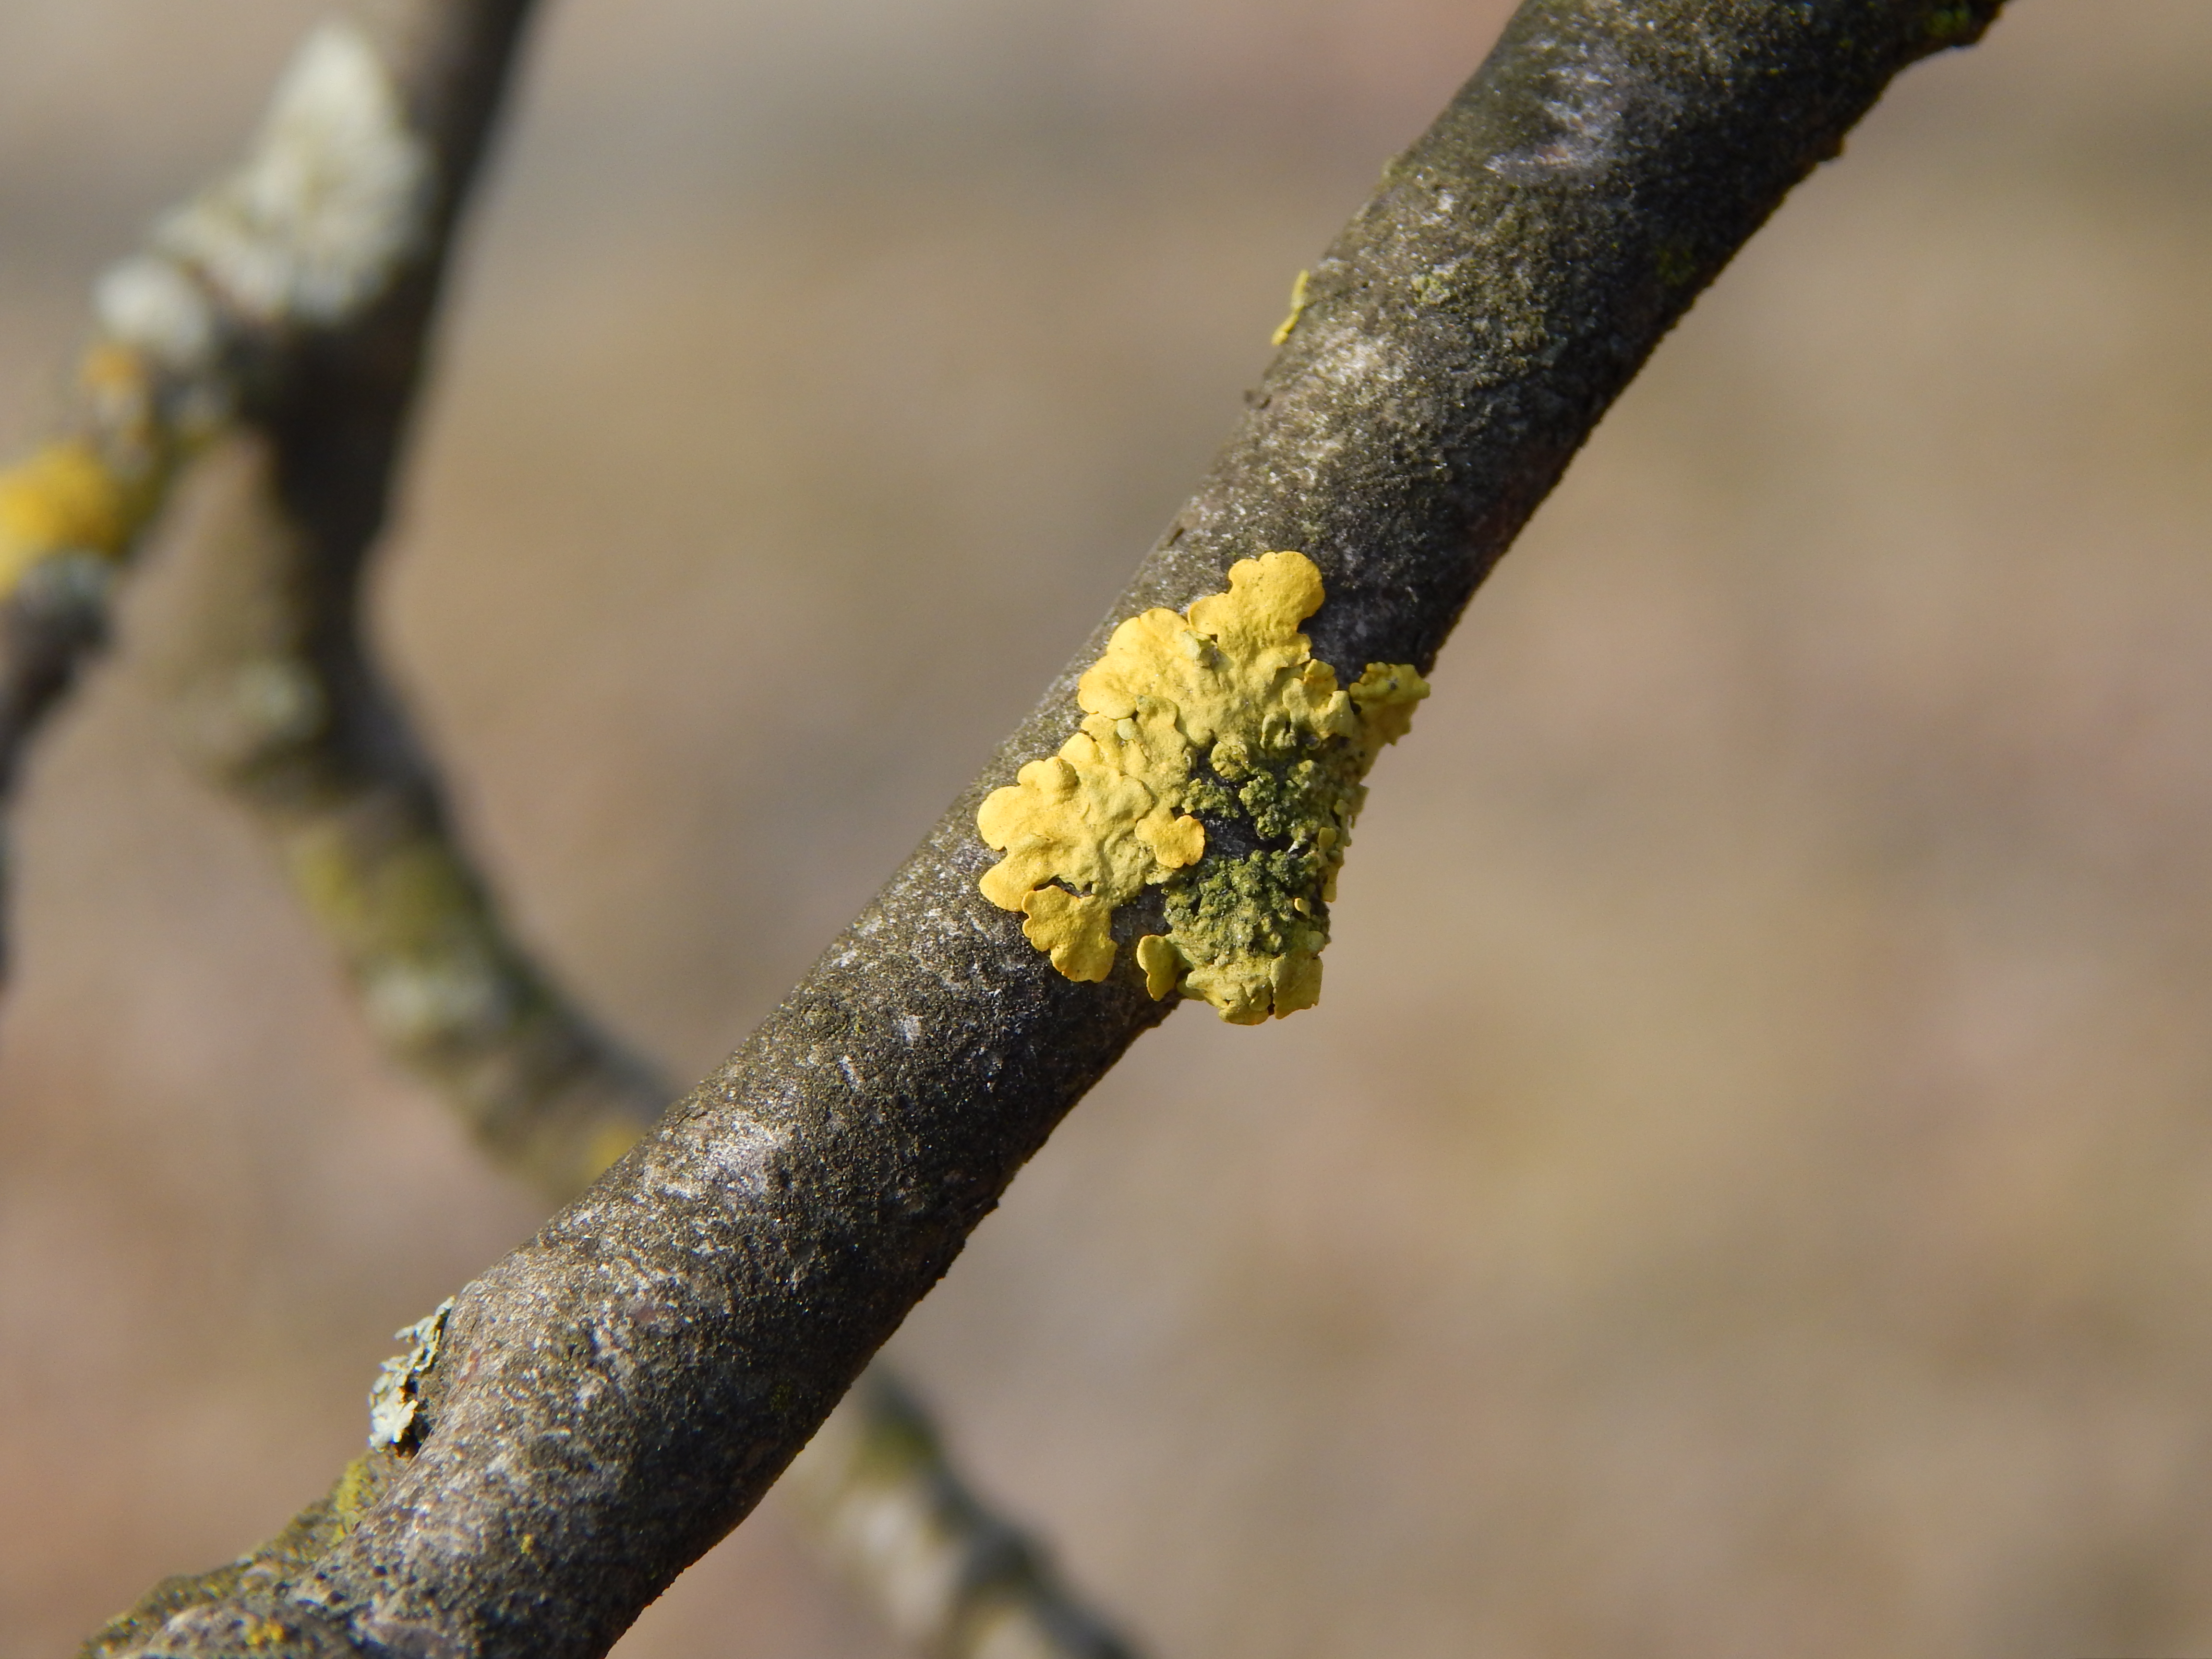
willow, spring, pussy, branch, green, background, white, season, closeup, plant, blue, tree, bloom, new, nature, flowers, beauty, decoration, natural, fresh, bright, flower, floral, twigs, flora, twig, bud, plant stem, macro photography